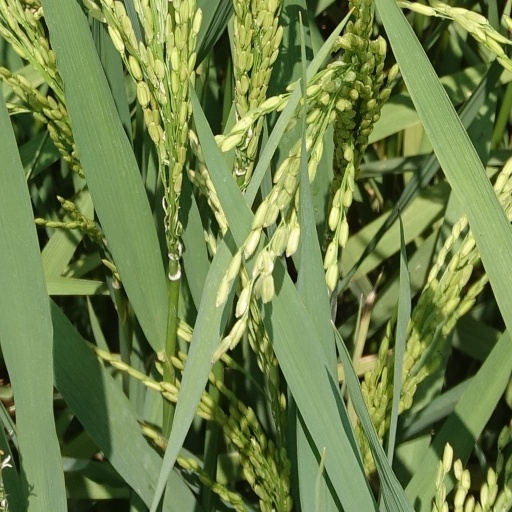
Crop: rice